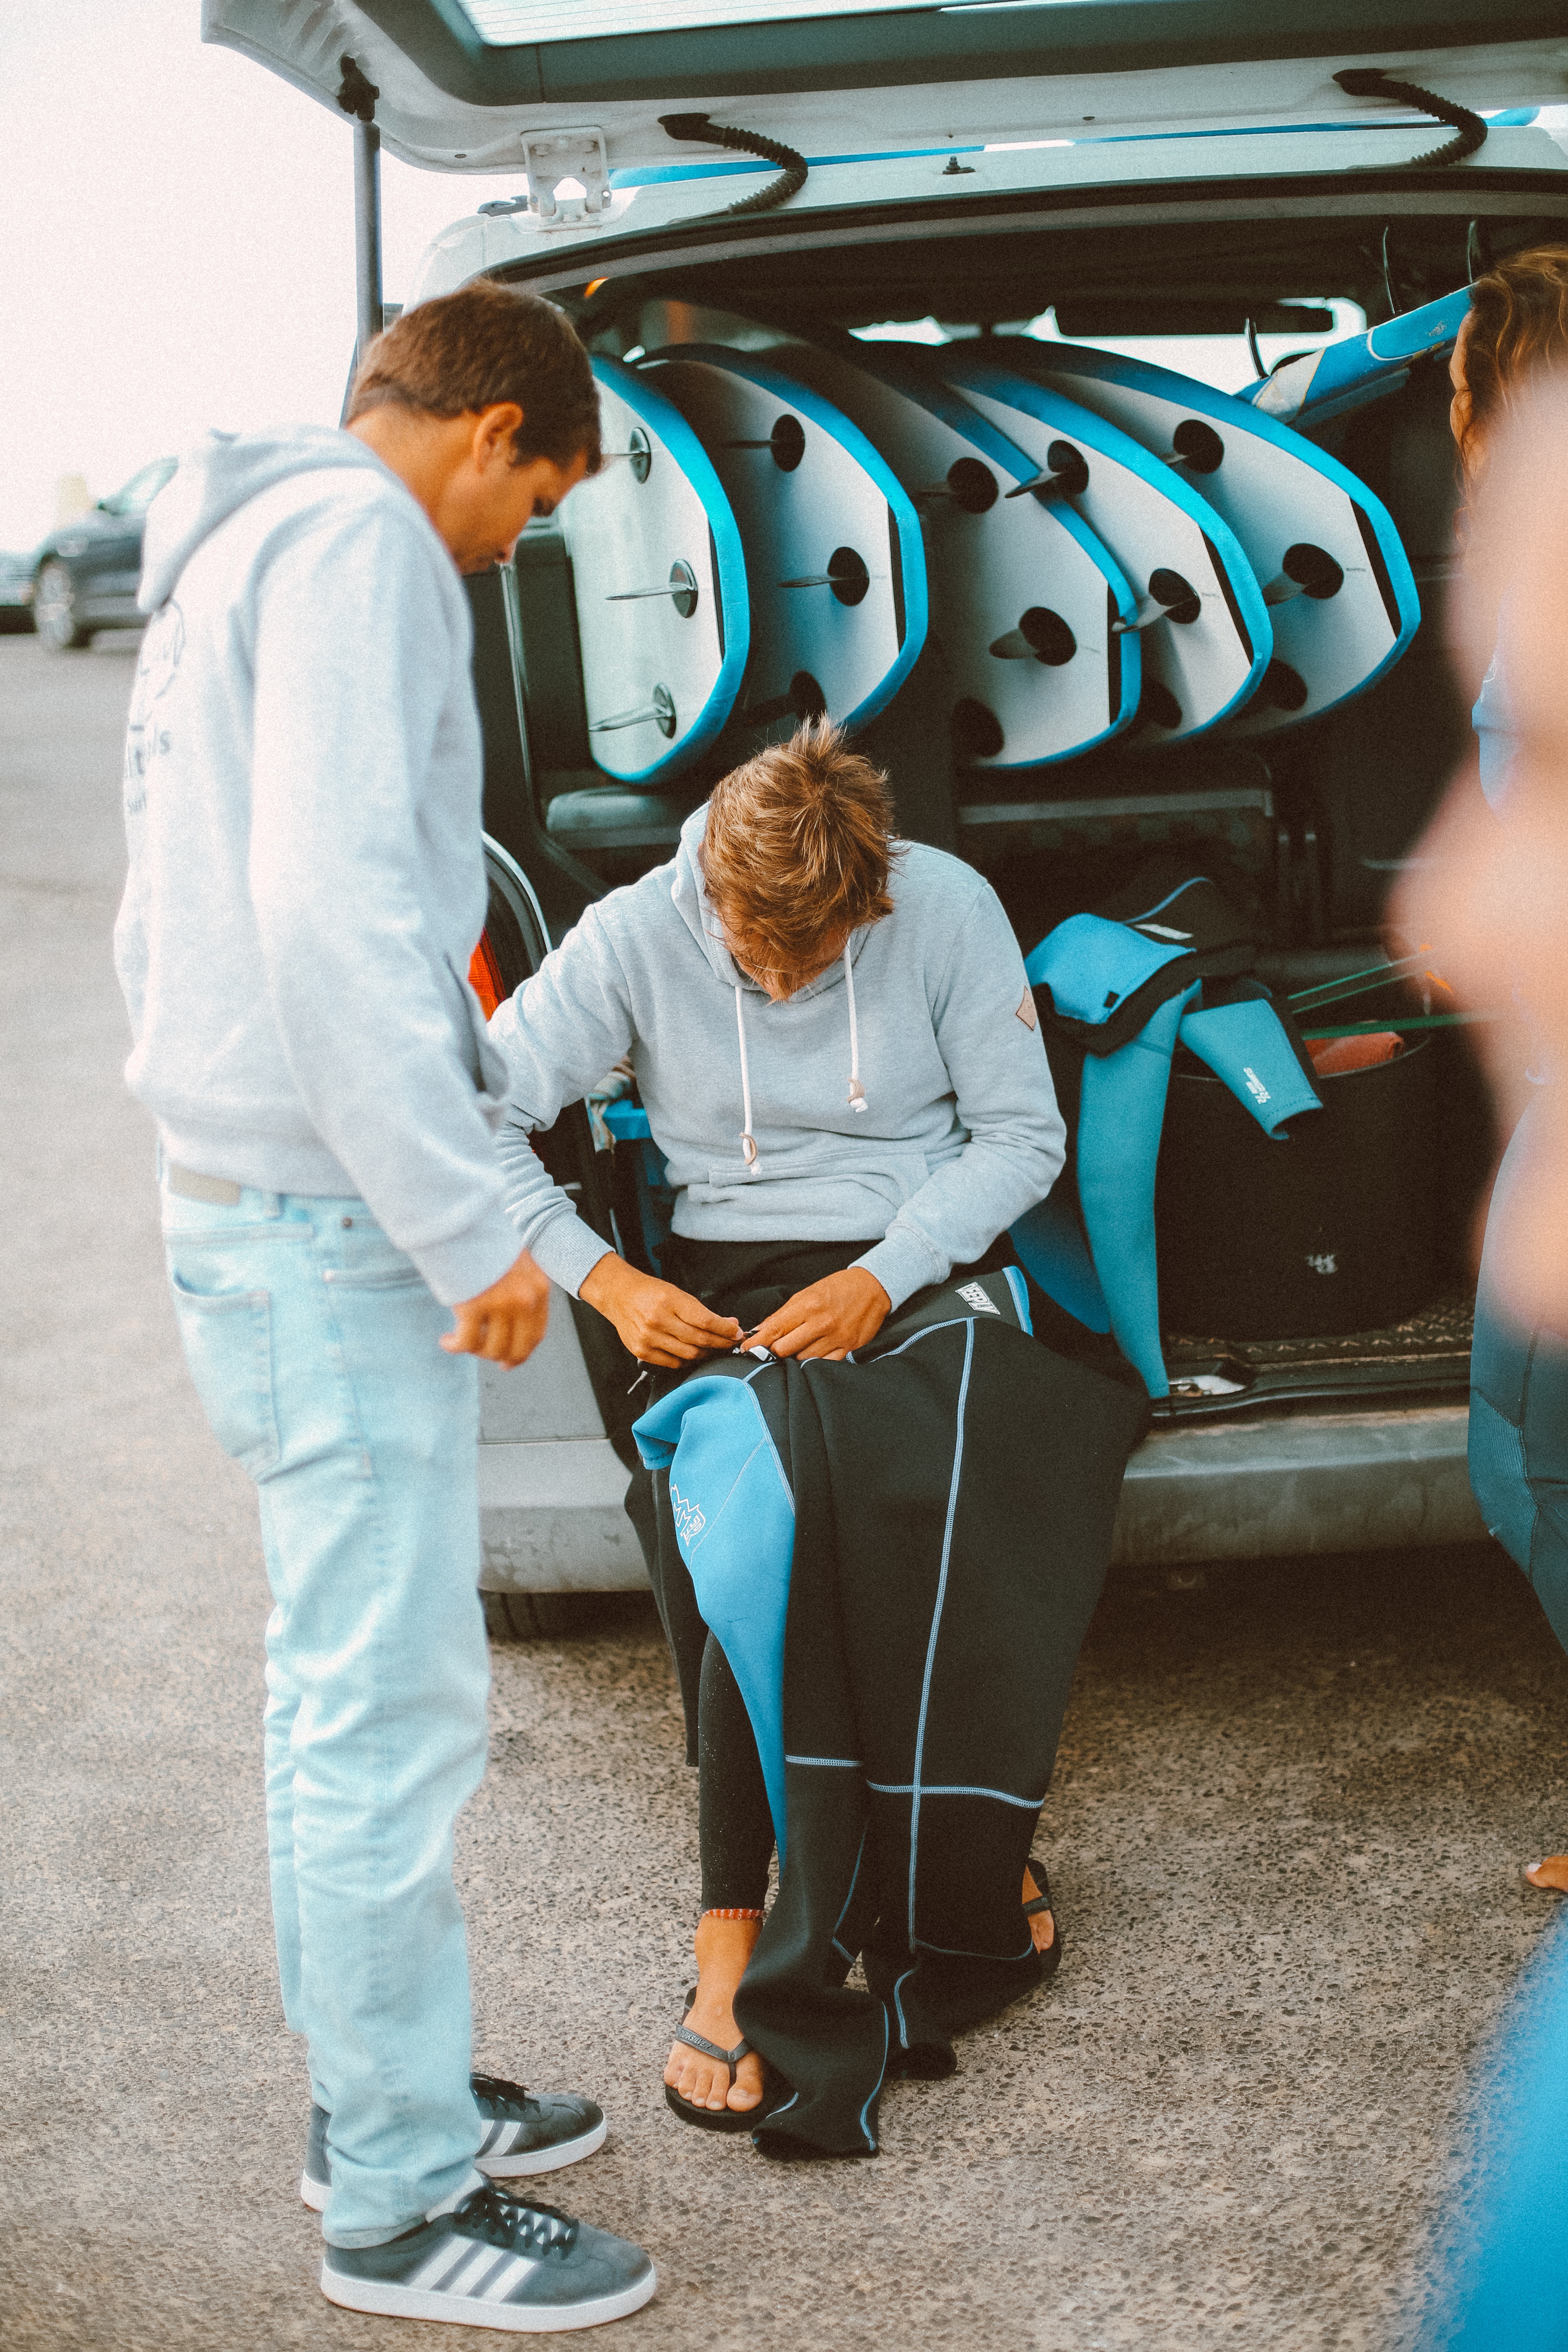
blue, car, vehicle, fun, product, technology, girl, smile